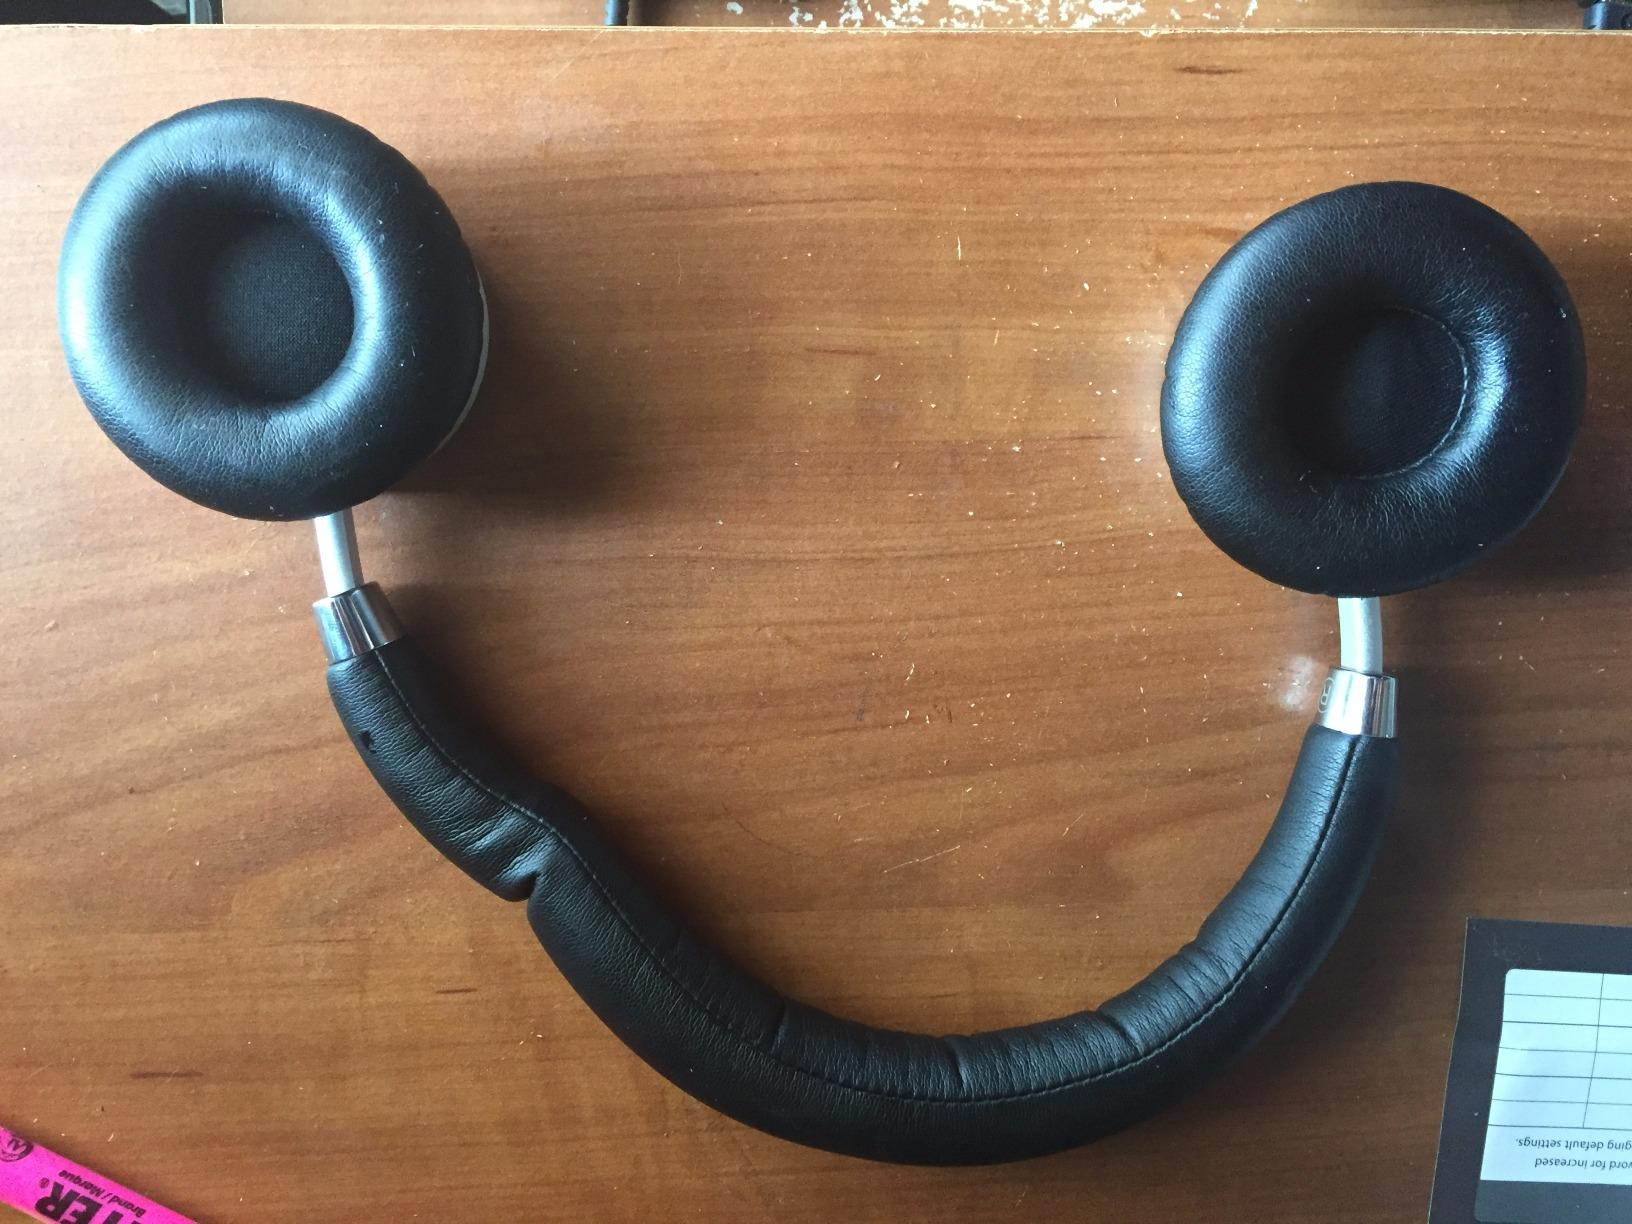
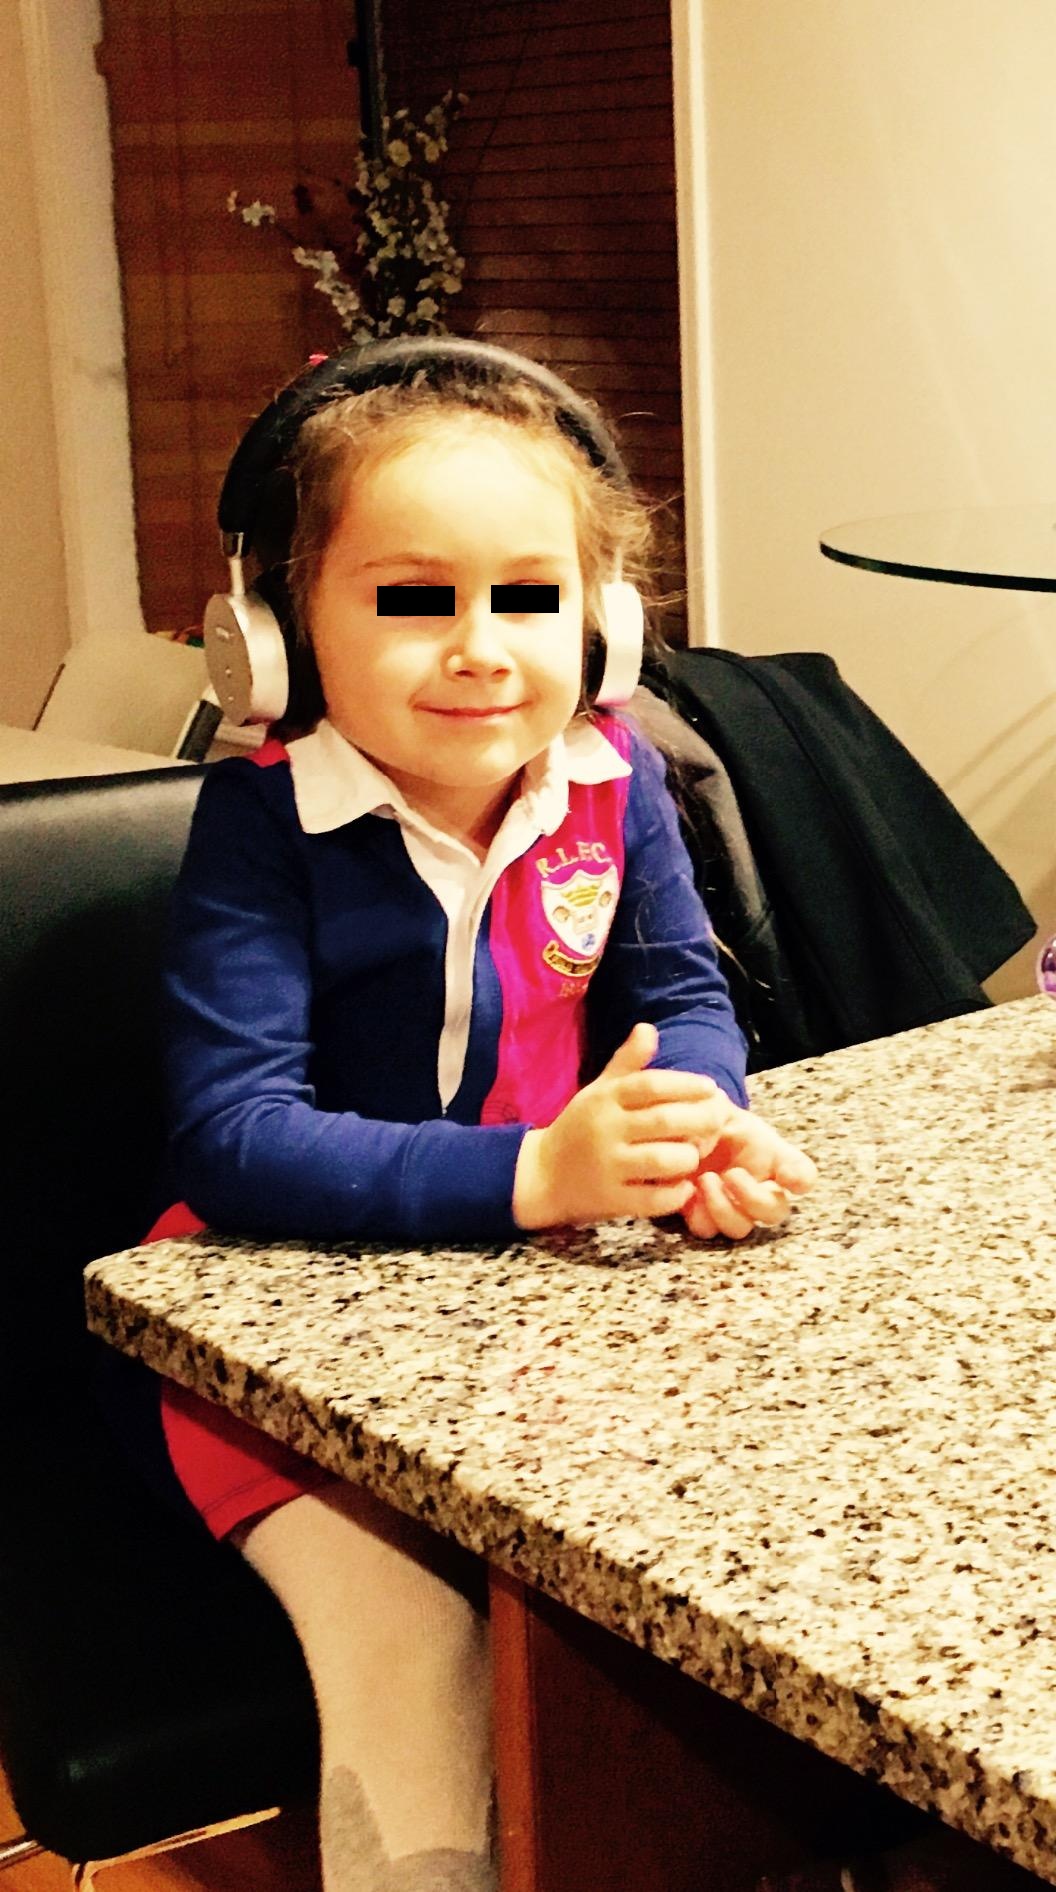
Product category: headphones
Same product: yes